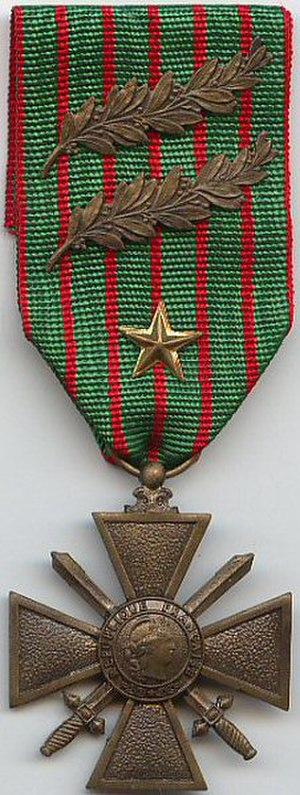
Croix de guerre française 1914-18
Berlancourt est une commune française située dans le département de l'Aisne, en région Hauts-de-France.
Cet article présente les décorations militaires françaises.
Le 90ᵉ régiment d'infanterie est un régiment d'infanterie de l'Armée de terre française, à double héritage, créé sous la Révolution à partir du régiment de Chartres, un régiment français d'Ancien Régime, et du 15ᵉ régiment d'infanterie légère créé à partir des éléments restant de la dissolution des 2ᵉ, 3ᵉ et 4ᵉ bataillons de volontaires de Corse.